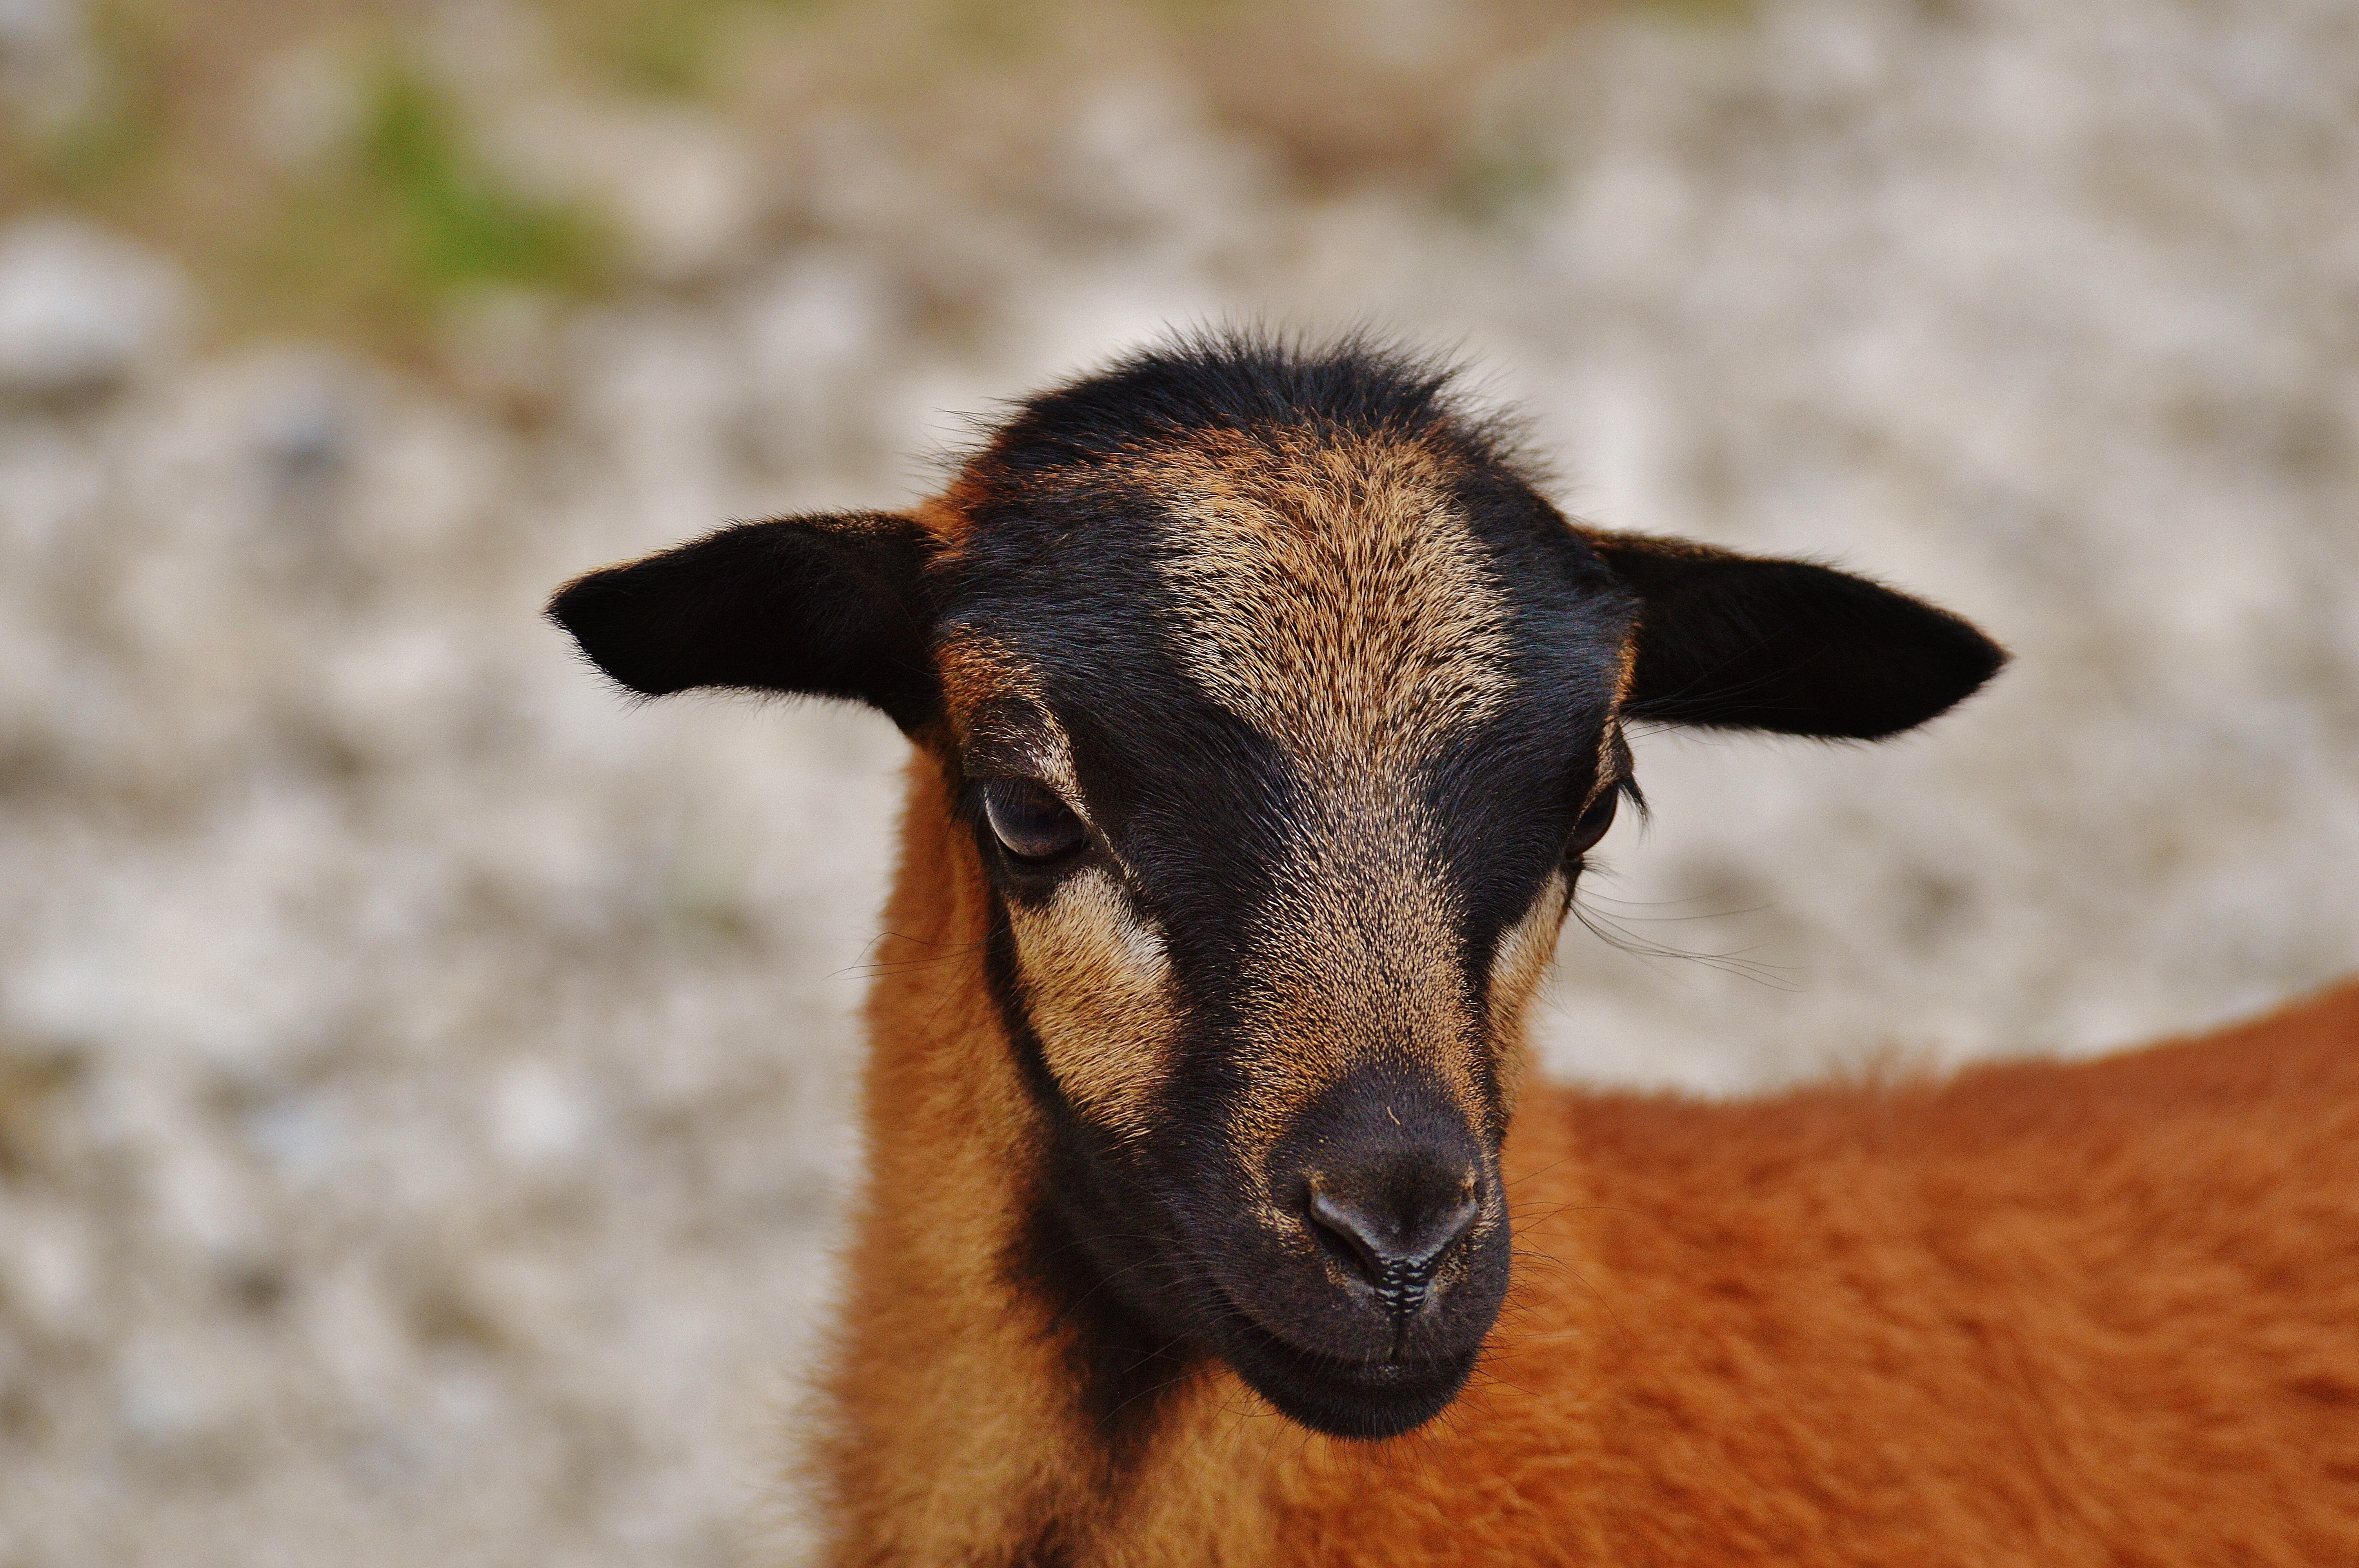
sweet, cute, wildlife, goat, sheep, small, mammal, fauna, close up, goats, animals, vertebrate, sheeps, animal world, young animal, wildpark poing, cow goat family, goat antelope